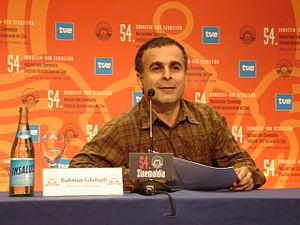
Bahman Ghobadi est un réalisateur, acteur, et scénariste kurde iranien.
Le cinéma iranien ou cinéma persan est l'activité cinématographique de l'Iran.